Thomas J. Shusted

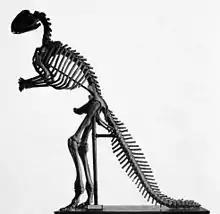
Benjamin Waterhouse Hawkins' mounted "Hadrosaurus". Legislation sponsored by Shusted made the hadrosaur New Jersey's state dinosaur.

At the urging of a group of fourth graders at Strawbridge Elementary School in Haddon Township, Shusted co-sponsored legislation in the Assembly in June 1989 to name the "Hadrosaurus foulkii" as the official state dinosaur; the dinosaur became the world's first dinosaur to be displayed in public, after its bones were unearthed by a scientist digging in a marl pit in the borough in 1858. The proposed legislation would make New Jersey the first state with an official dinosaur. After being reintroduced by Rocco and Shusted, the legislation was signed into law in 1991 by Governor James Florio.